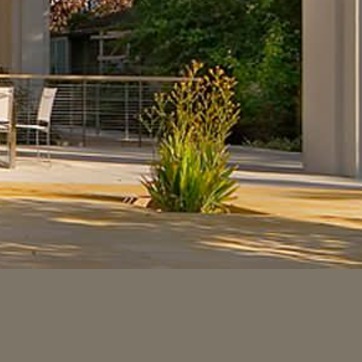
Material: foliage